Sky position (RA, Dec in degrees): 188.221, 23.213
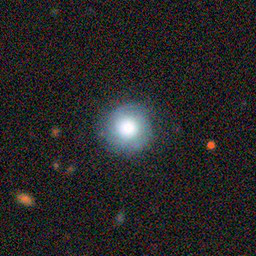
Galaxy morphology: Round Smooth Galaxies